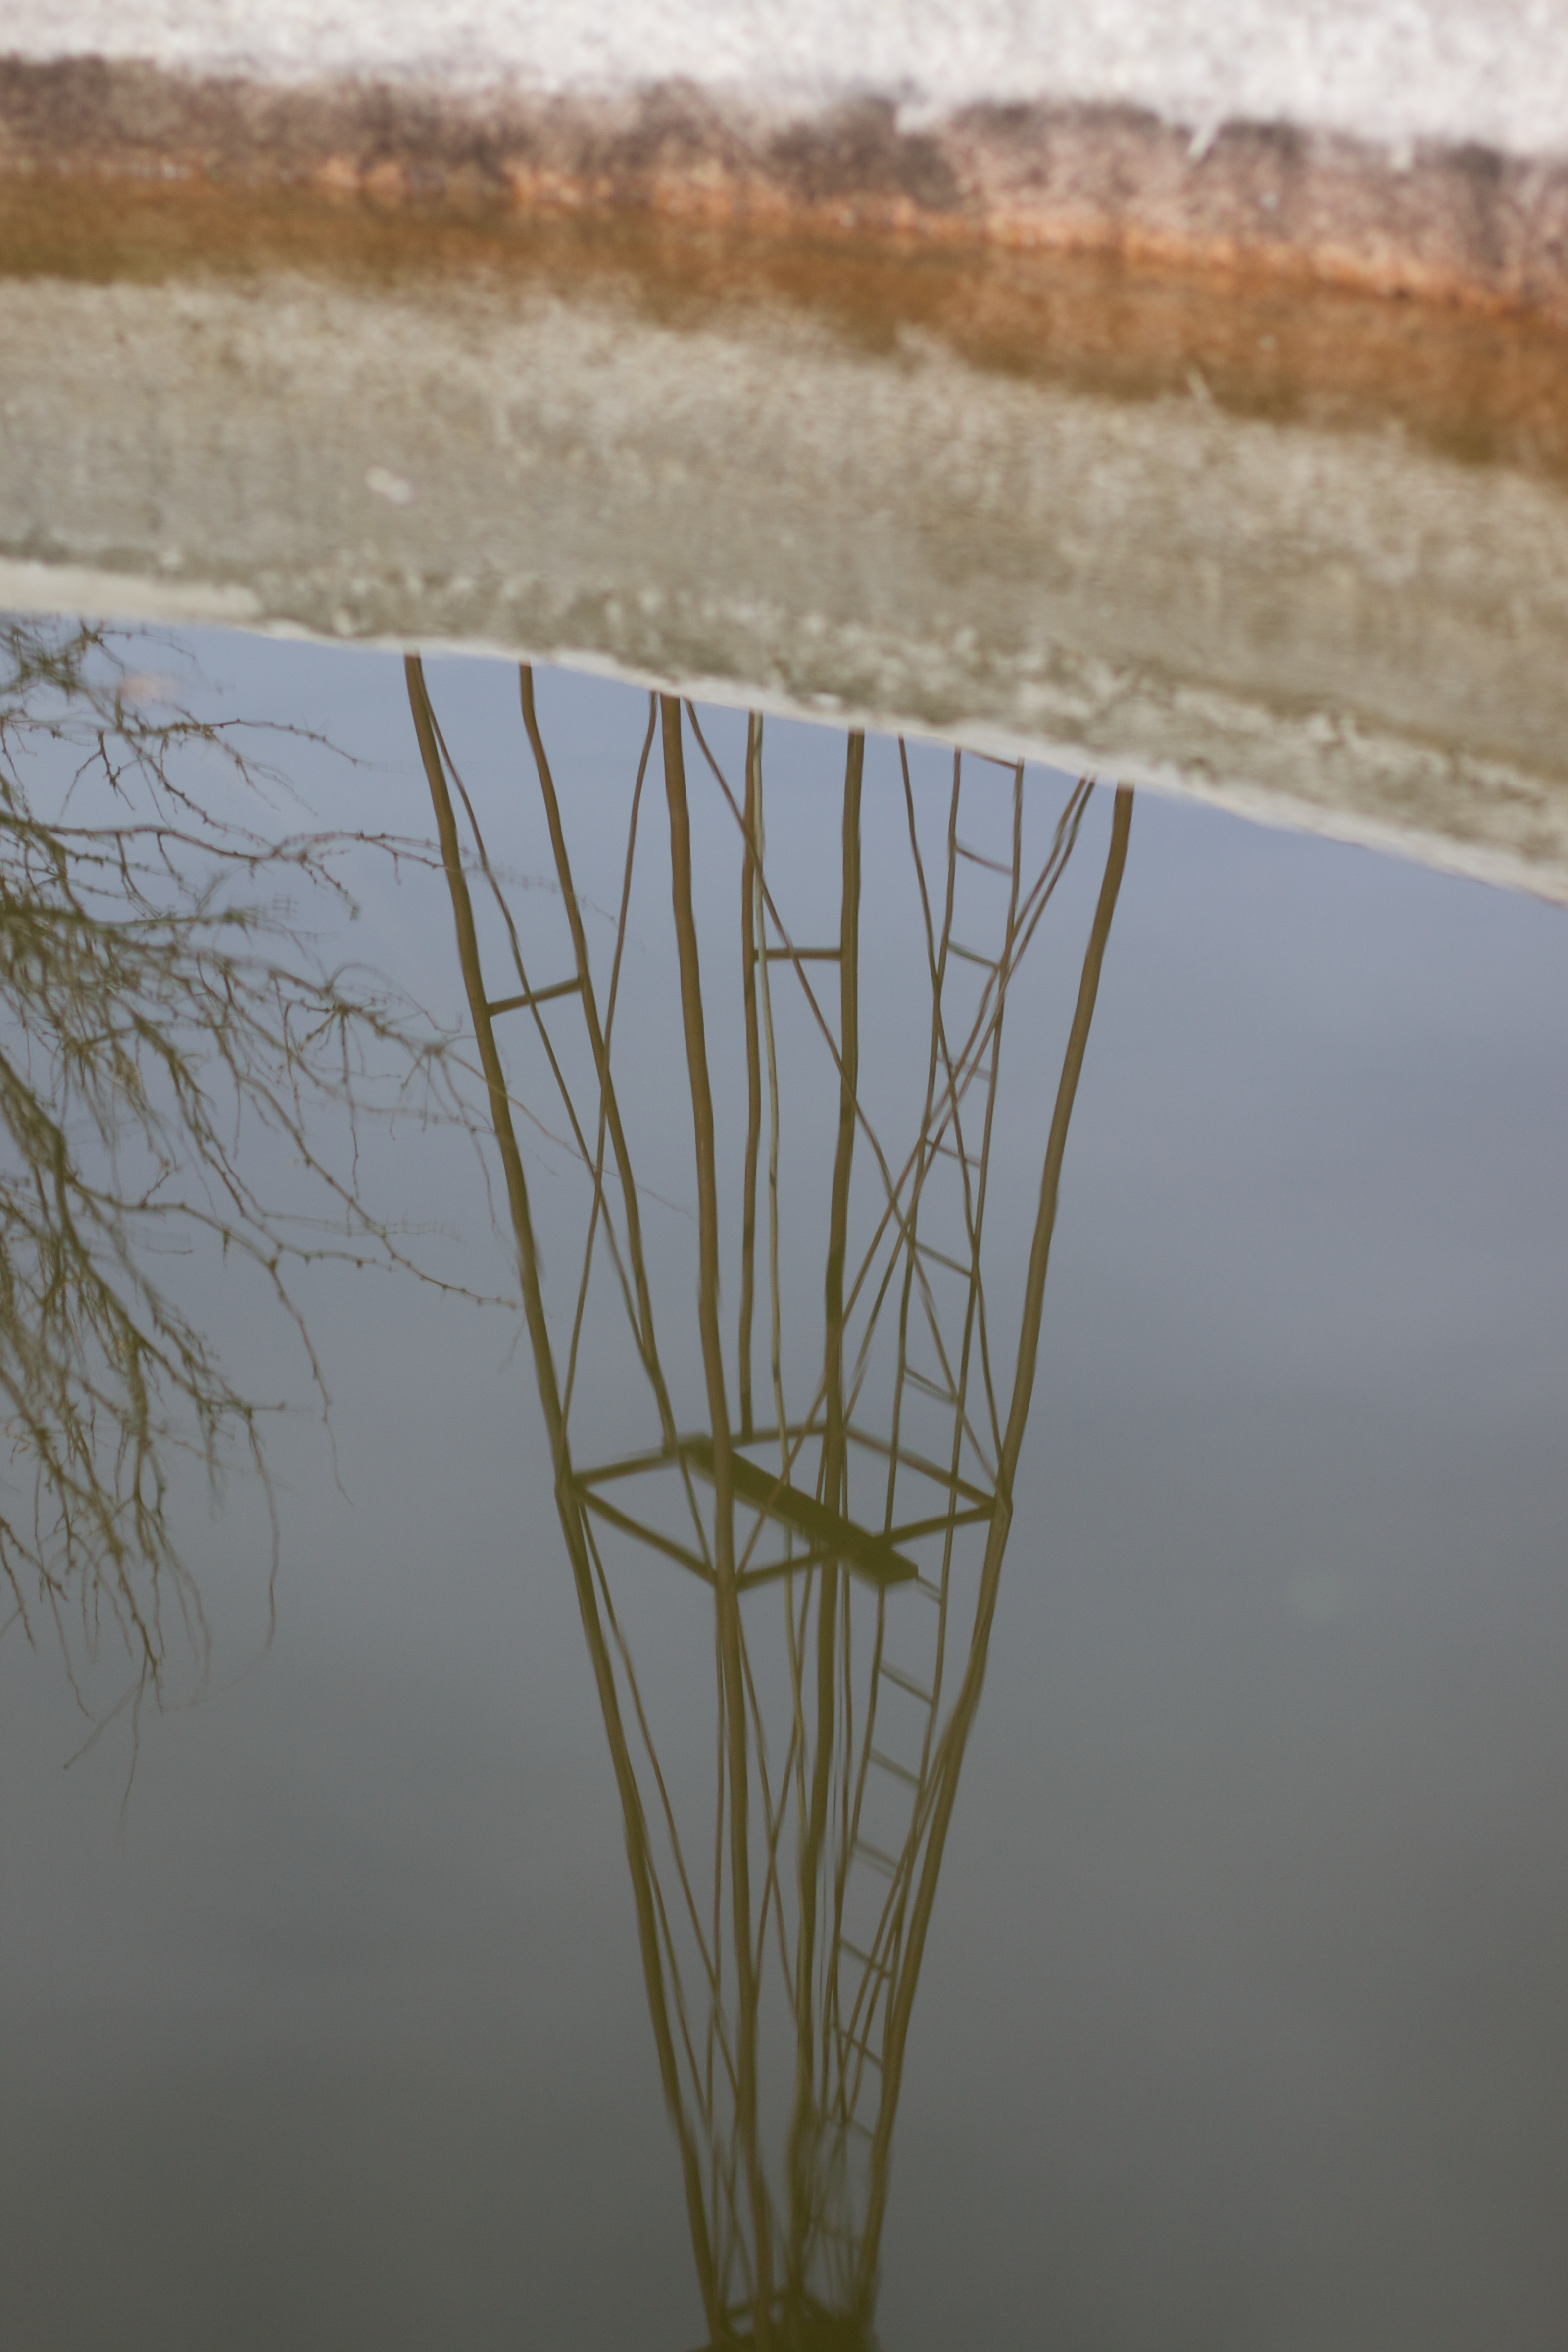
water, branch, wood, sunlight, leaf, windmill, line, reflection, twig, shape, grass family, plant stem